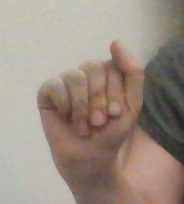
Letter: saad